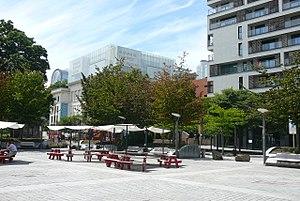
Place Jean Rey, à Etterbeek, Région bruxelloise, Belgique